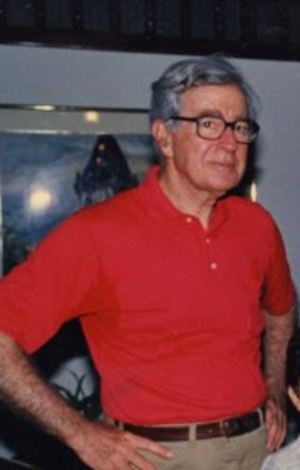
Virgilio Barco Vargas, né le 17 septembre 1921 et mort le 20 mai 1997, est un diplomate et homme d'État colombien. Membre du Parti libéral colombien, il fut président de la République du 7 août 1986 au 7 août 1990.